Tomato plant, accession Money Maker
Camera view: horizontal (90 deg, fisheye); turntable rotation: 180 degrees
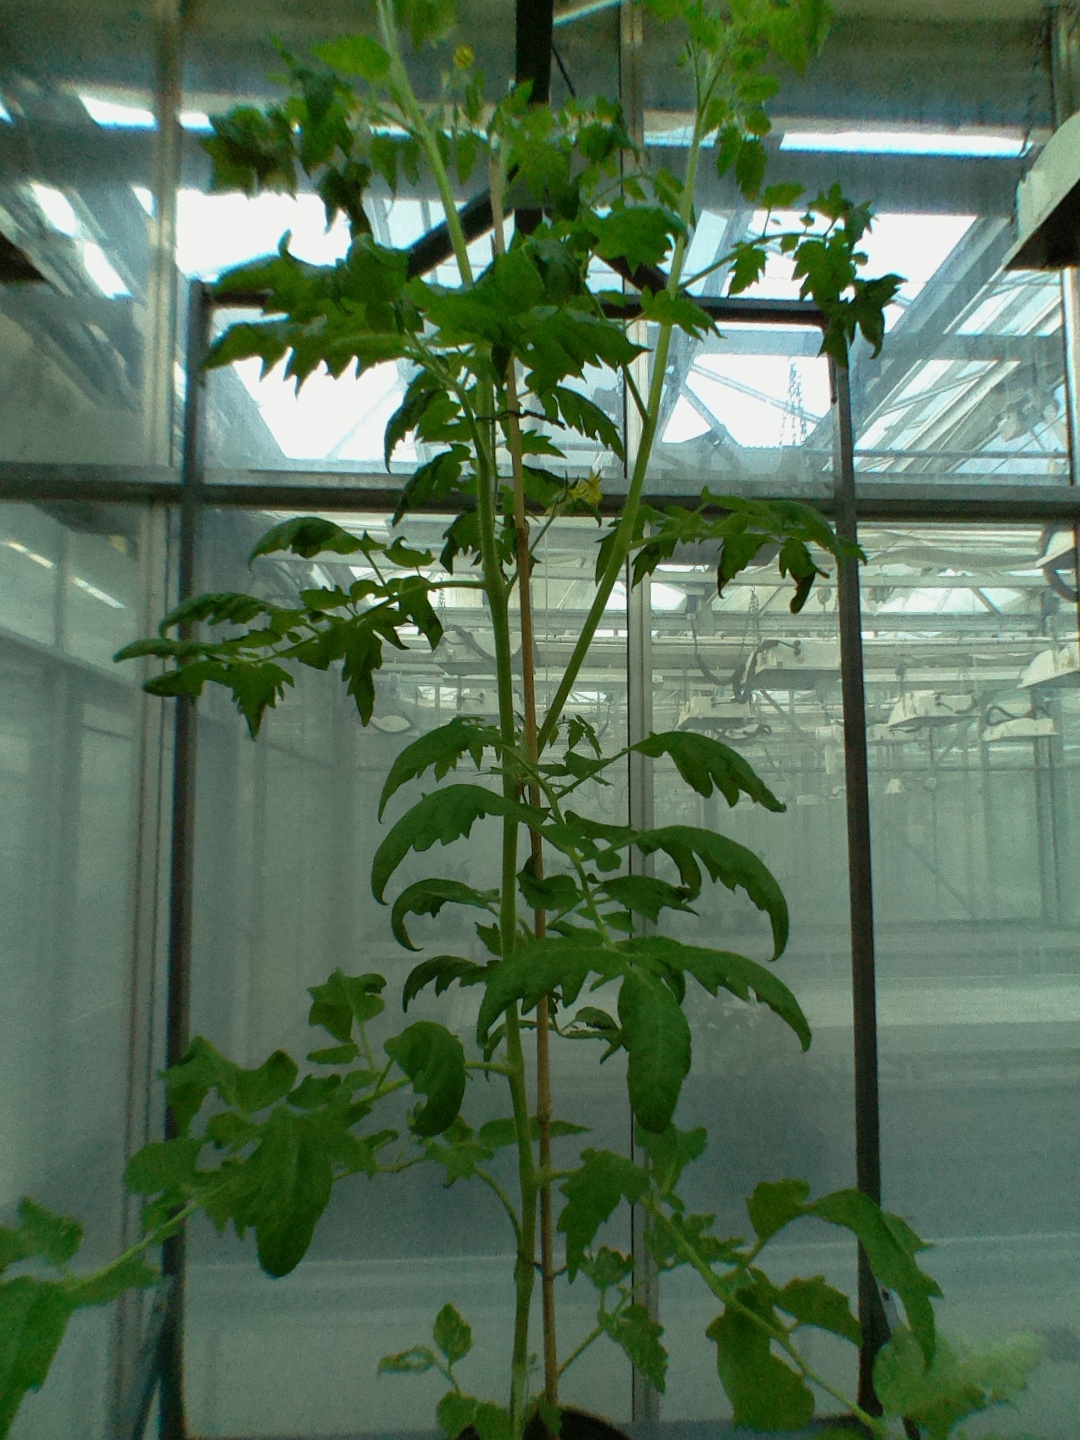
BBCH growth stage 68: Full flowering, 80%-90% of flowers open, more petals falling